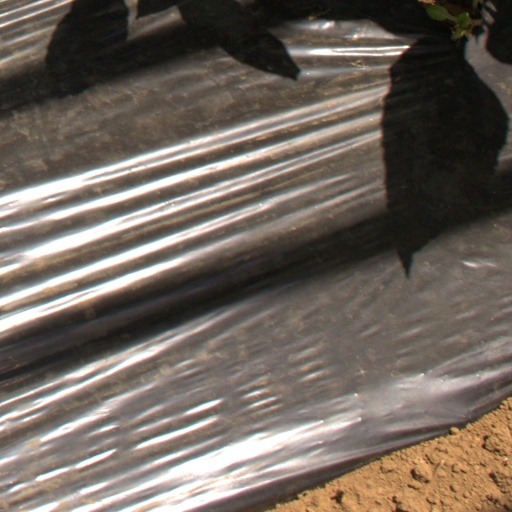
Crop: Jerusalem artichoke